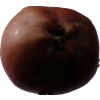
Label: Apple 18